Kiwaia aerobatis

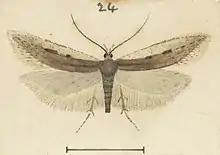
Watercolour of a male specimen

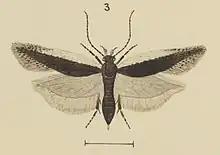
Watercolour of a female specimen

This species was first described by Edward Meyrick in 1924 using two specimens he and George Hudson collected at Mount Arthur and named "Gelechia aerobatis". In 1928 George Hudson discussed and illustrated this species in his book "The butterflies and moths of New Zealand" under the same name. Hudson went on to again discuss and illustrate this species in the 1939 supplement to that work. In January 1988 Klaus Sattler placed this species within the genus "Kiwaia". This placement was followed by J. S. Dugdale later in 1988. The male lectotype is held at the Natural History Museum, London.